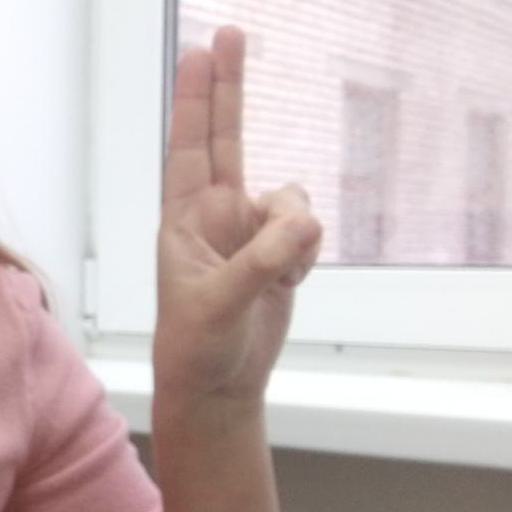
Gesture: two_up